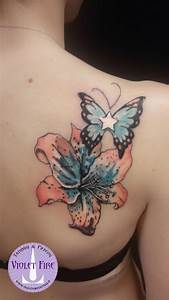
Label: butterfly